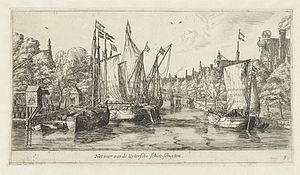
Beurtvaart / Historie
Beurtvaart var en form for sejlads med passagerer, fragt og kvæg der blev transporteret i henhold til en køreplan efter en faste rute. Det var den første offentlige transport i Nederlandene og var i lang tid bundet til godkendelser og regler, specielt af de lokale myndigheder. Ordet "beurt" betyder i denne forbindelse den faste sejlplan, som skipperene var nødt til at sejle efter.